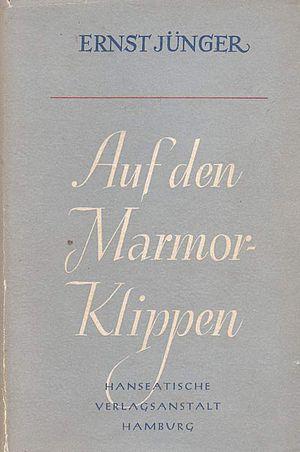
Sur les falaises de marbre est un roman d'Ernst Jünger écrit et publié en 1939, que beaucoup de critiques considèrent comme son chef-d'œuvre. Il s'agit d'un récit allégorique, ou encore un « récit légendaire », dénonçant la barbarie et formant une « parabole de la résistance ». Il a été traduit en français par Henri Thomas en 1942. Cette œuvre est considérée comme appartenant au phénomène d'« émigration intérieure » décelé chez Jünger à partir du milieu des années 1930 et pendant la Seconde Guerre mondiale.
Ernst Jünger, né le 29 mars 1895 à Heidelberg et mort le 17 février 1998 à Riedlingen, est un écrivain allemand.